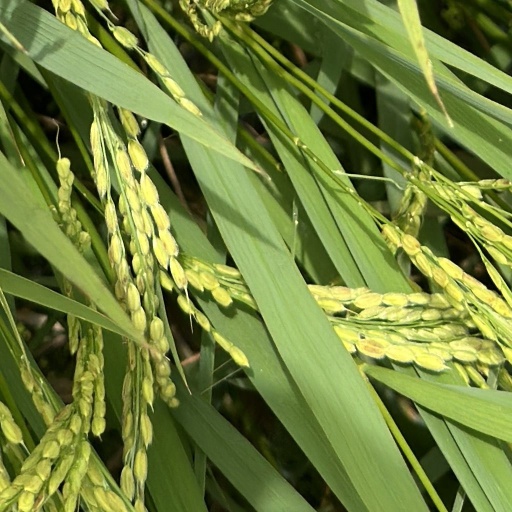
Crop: rice